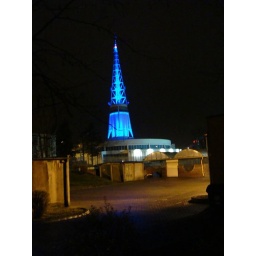
The tower of the Poznan International Fair was lit in blue for WDD 2009.